Air France Hop

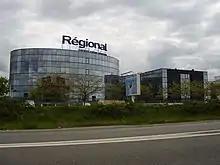
The head office of Air France Hop, then known as Régional, at Nantes Atlantique Airport in 2010

The new airline brand was created to better compete with the low-cost airlines which had taken a significant market share of Air France's regional routes. Régional operated with 44 aircraft to 38 destinations; Brit Air had 39 aircraft and served 32 destinations; and Airlinair served 26 destinations with its 24 aircraft; a combined total of 107 aircraft.